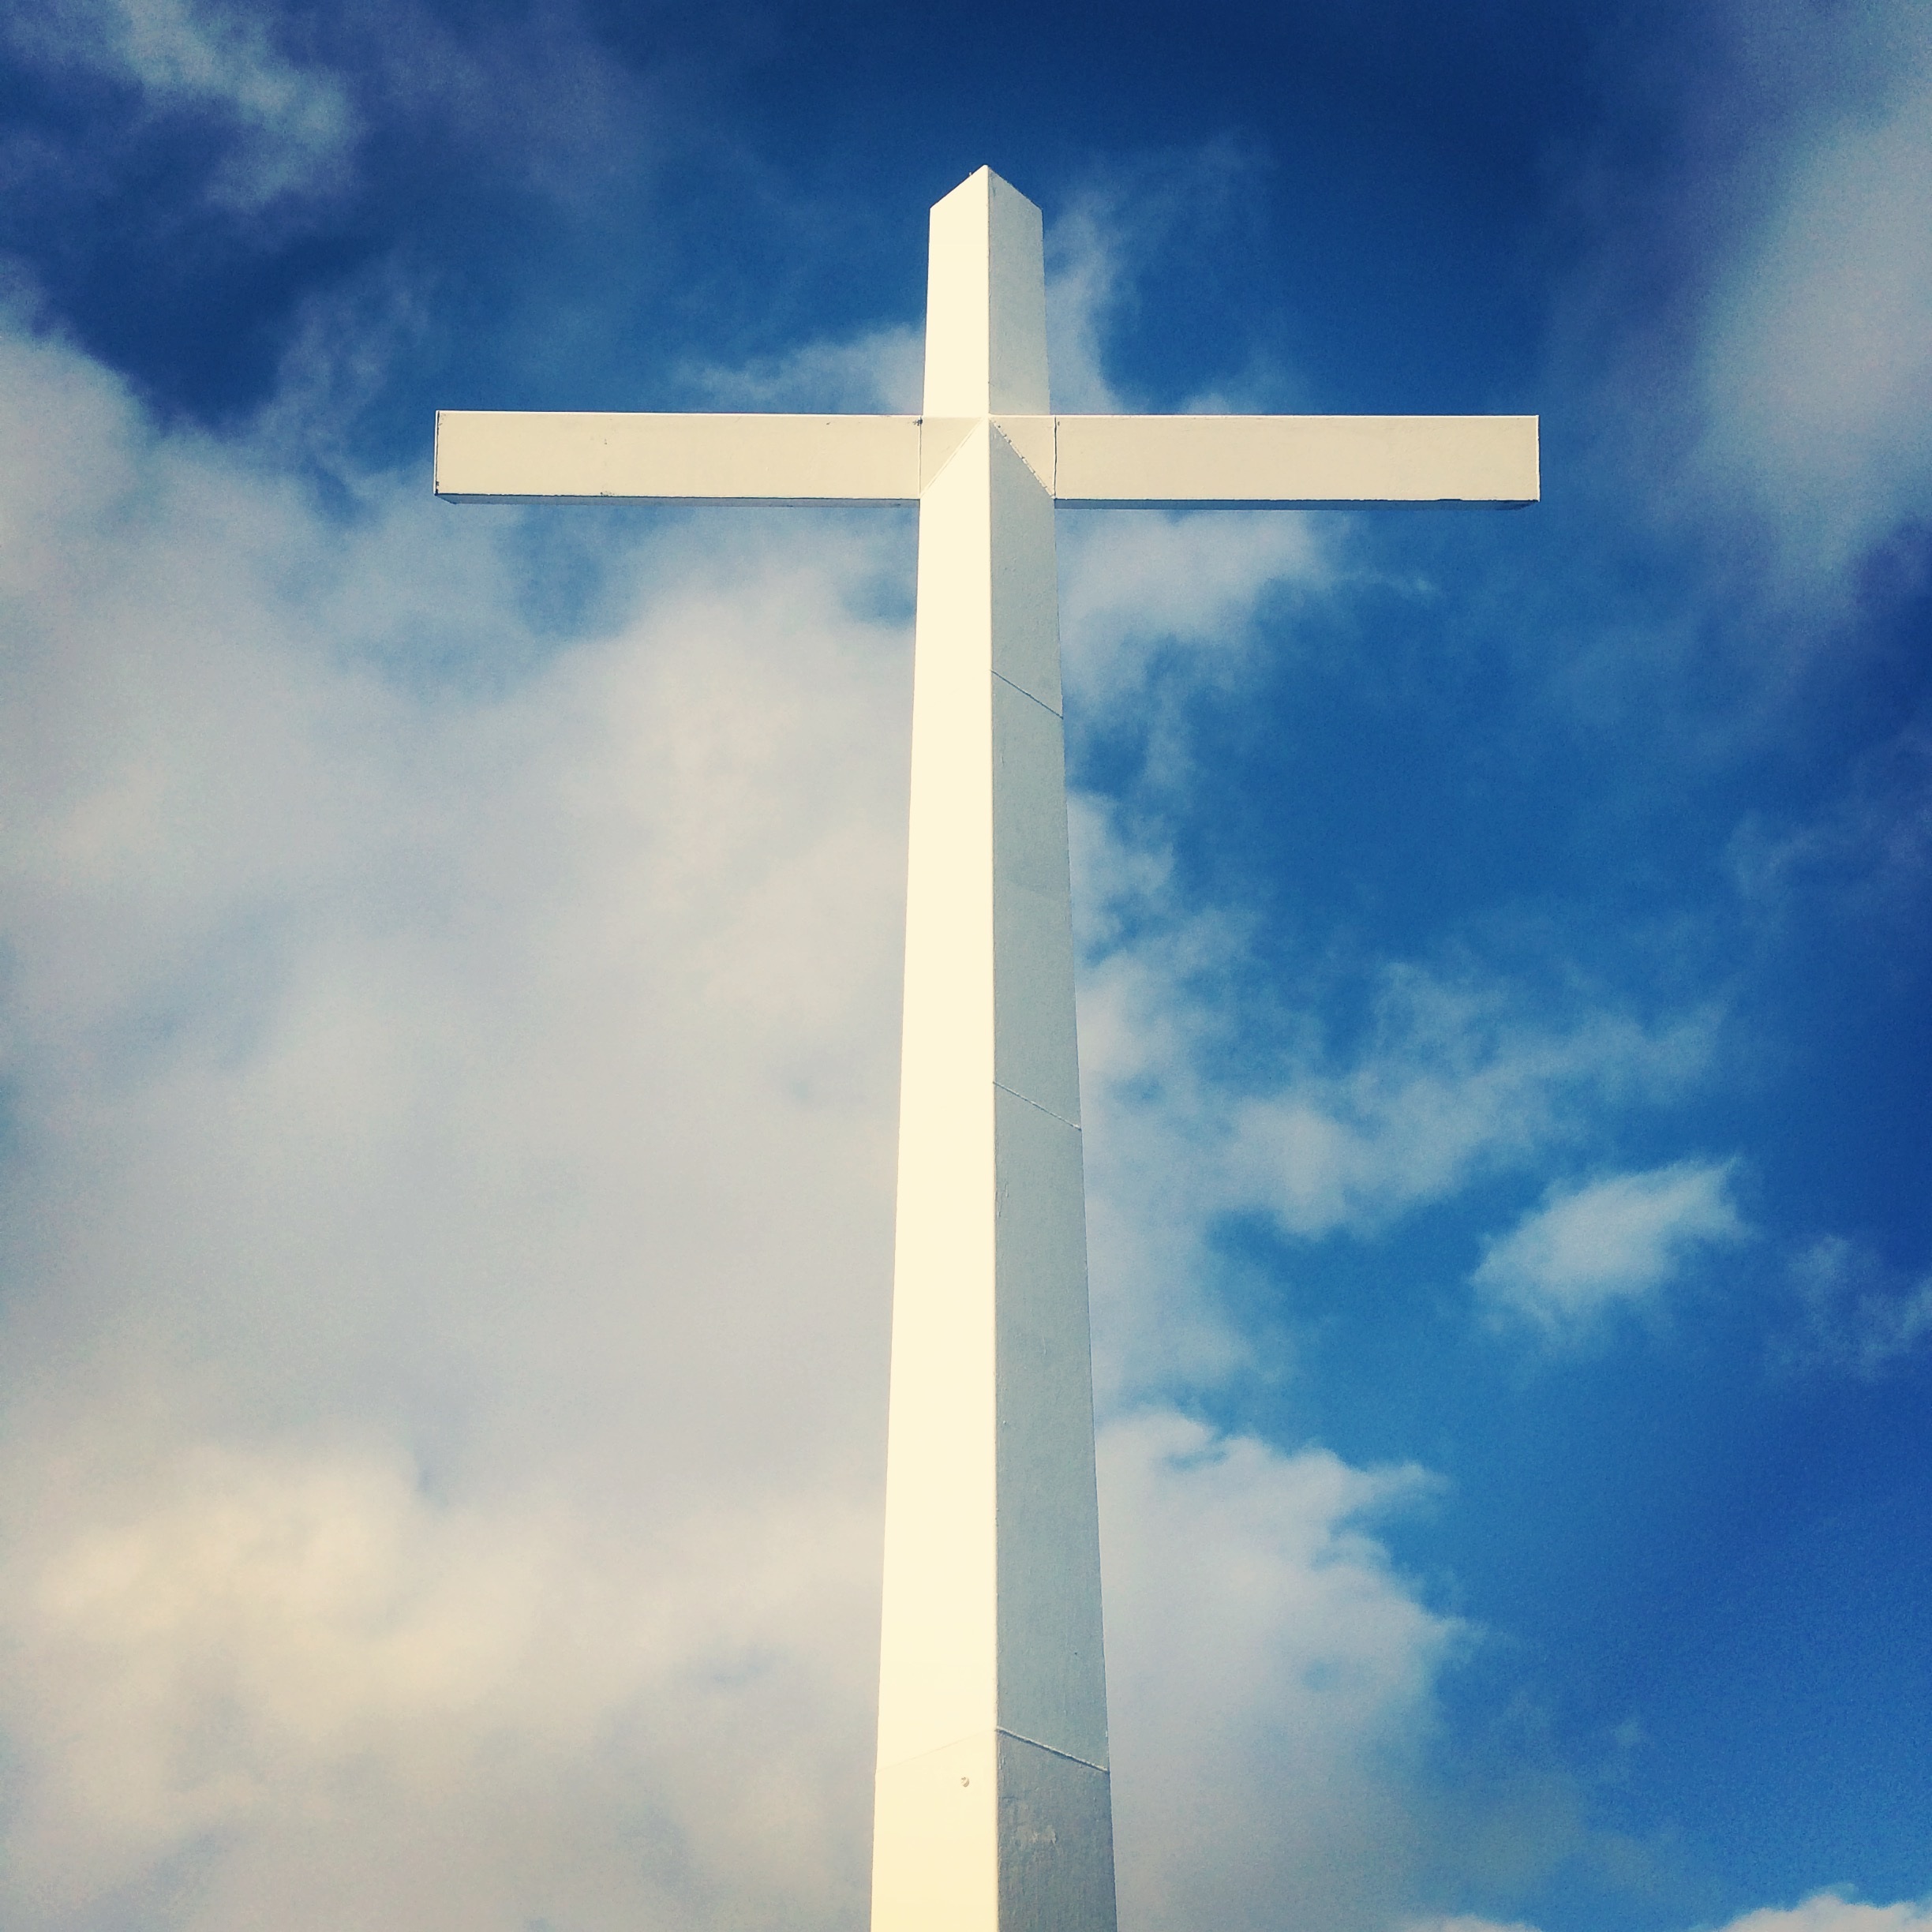
cloud, sky, wind, france, symbol, cross, religious monuments